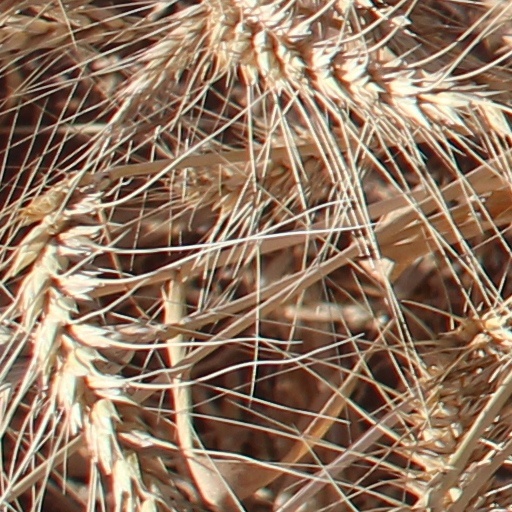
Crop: wheat